Doping at the Tour de France

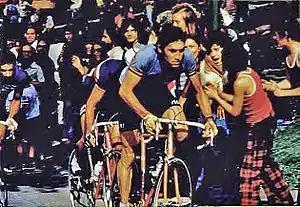

During 1974, a number of riders failed tests for amphetamines, including Claude Tollet at the Tour. In 1977, a test for amphetamine-like drug Pemoline was perfected, catching five-time Tour de France winner Eddy Merckx among others. Far from abandoning drugs, riders and their helpers concentrated on finding alternatives that could not be detected. Five-time Tour de France winner Jacques Anquetil argued that stopping riders using amphetamine would not stop doping, but merely lead riders to use more dangerous drugs. In the 1970s, cycling moved into the steroid era. According to Dr Jean-Pierre de Mondenard, steroids were not used to build muscle bulk, but rather to improve recovery and thereby let competitors train harder and longer and with less rest. There is also a secondary stimulant effect.